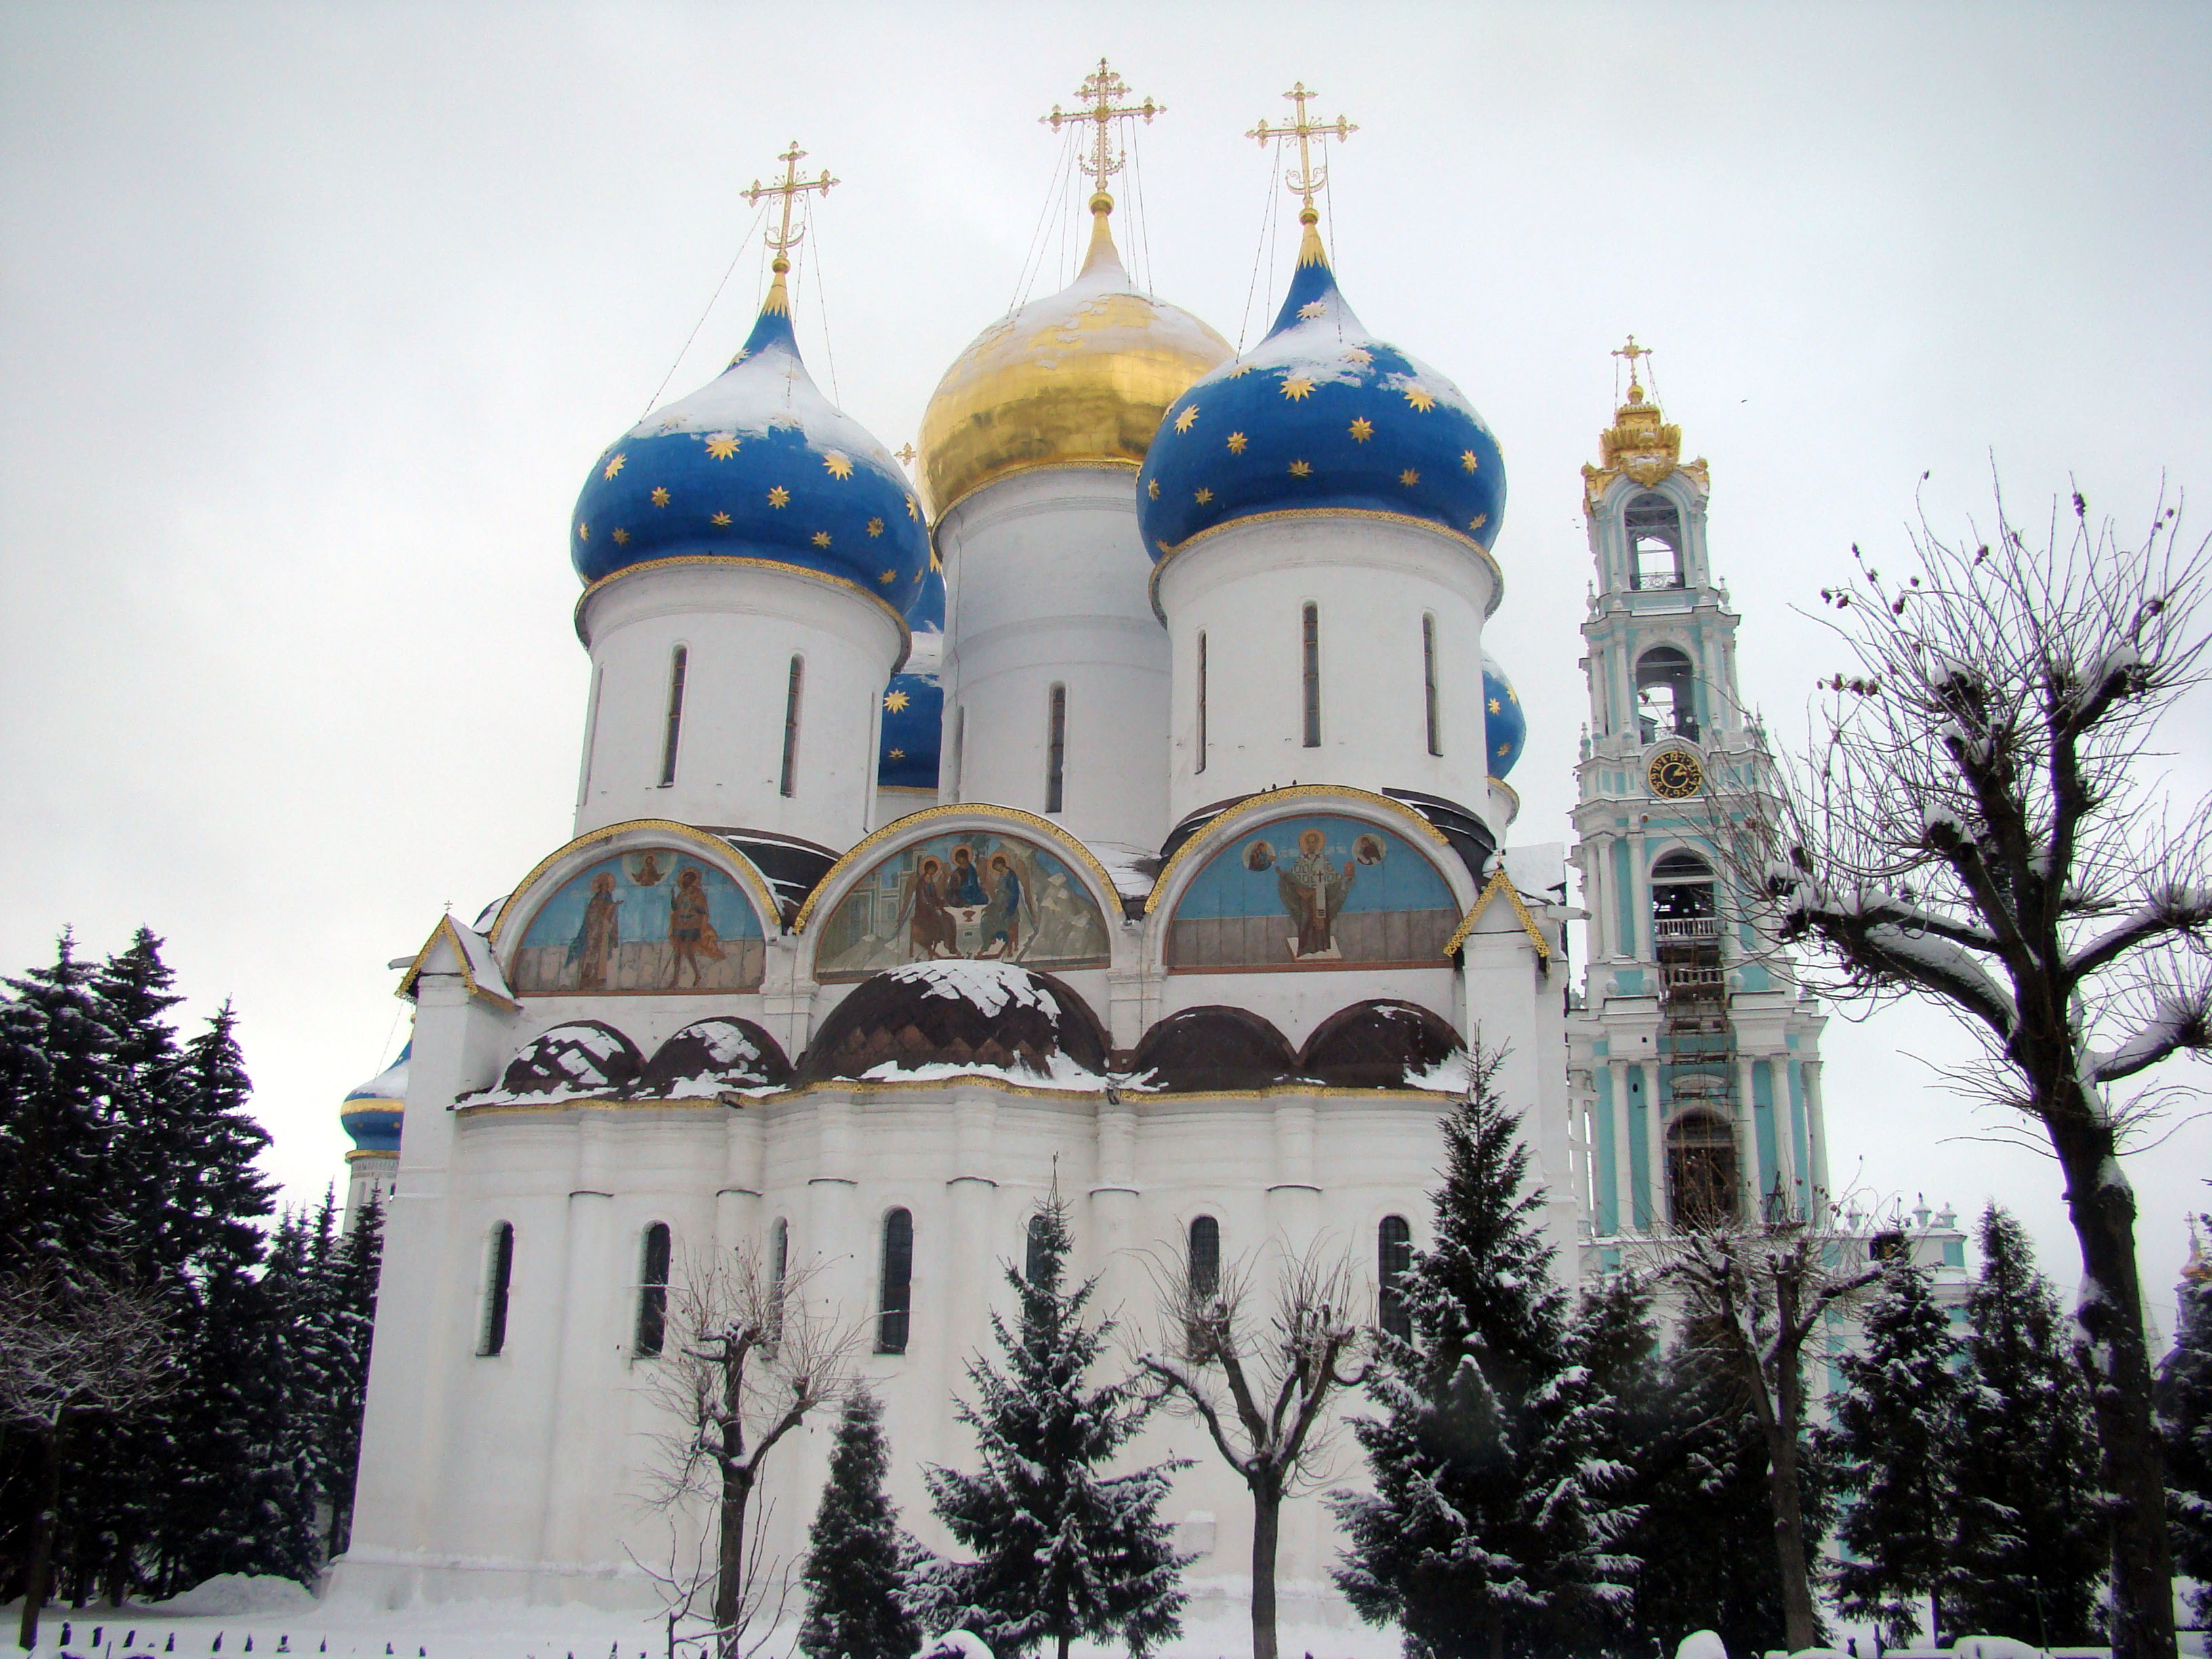
snow, winter, building, tower, landmark, church, cathedral, place of worship, cool image, monastery, sony, russia, sergievposad, moscowregion, sergiyevposad, dsc, h9, dsch9